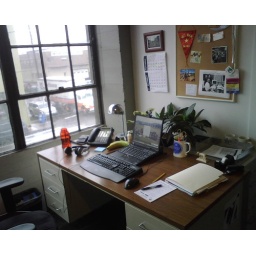
The charming view of my desk and office in the Eastbank Commerce Center in Portland, Oregon.